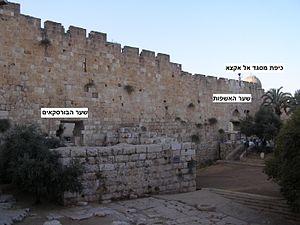
La porte des Tanneurs est un ancien passage dans les fortifications de la vieille ville de Jérusalem, datant de la période Ayyoubides, XIIIᵉ siècle. Elle a été redécouverte et dégagée par les archéologues Benjamin Mazar et Meir Ben Dov après la guerre des Six Jours et identifiée comme étant la porte des Tanneurs de l'époque croisée. Il s'agit d'une petite porte, de 195 cm de large, située près de la porte des Maghrébins qui n'est accessible que pour les piétons, par une passerelle à flanc de coteau.